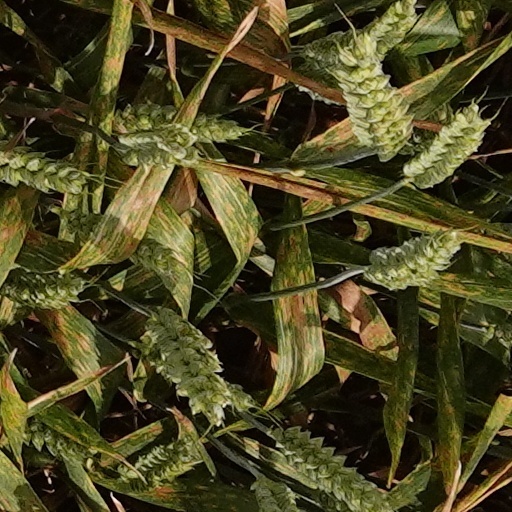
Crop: wheat